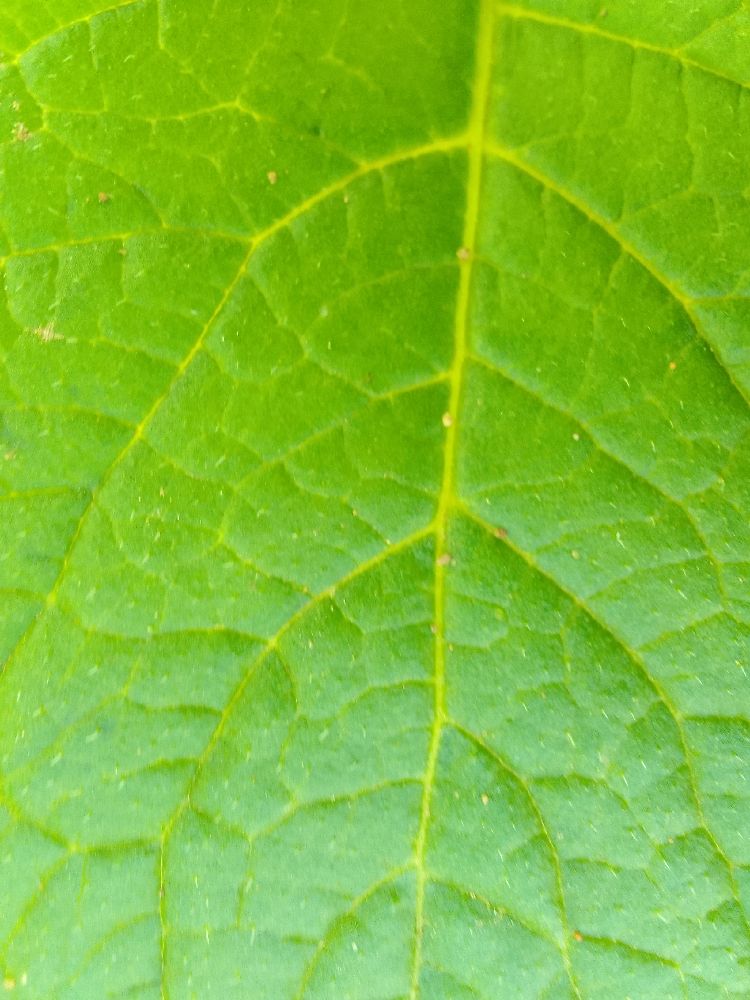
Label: Healthy